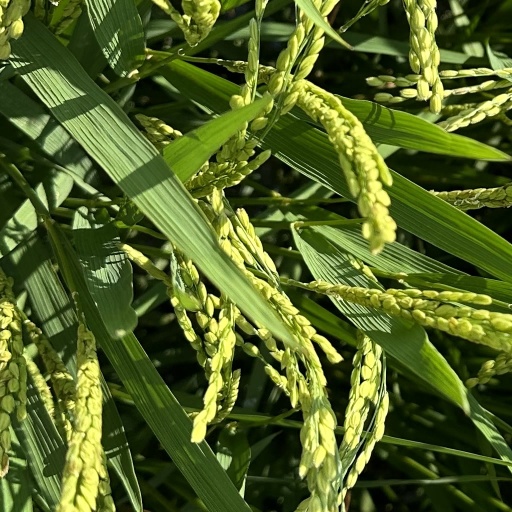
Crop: rice